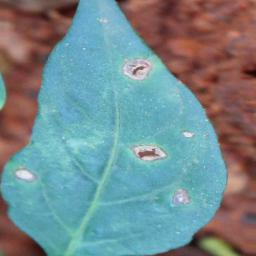
Label: cercospora